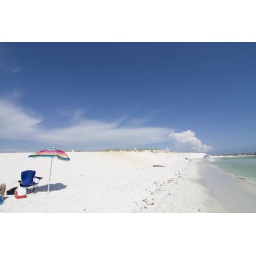
Blue sky over St. Andrews beach